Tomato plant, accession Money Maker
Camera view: bottom (45 deg); turntable rotation: 300 degrees
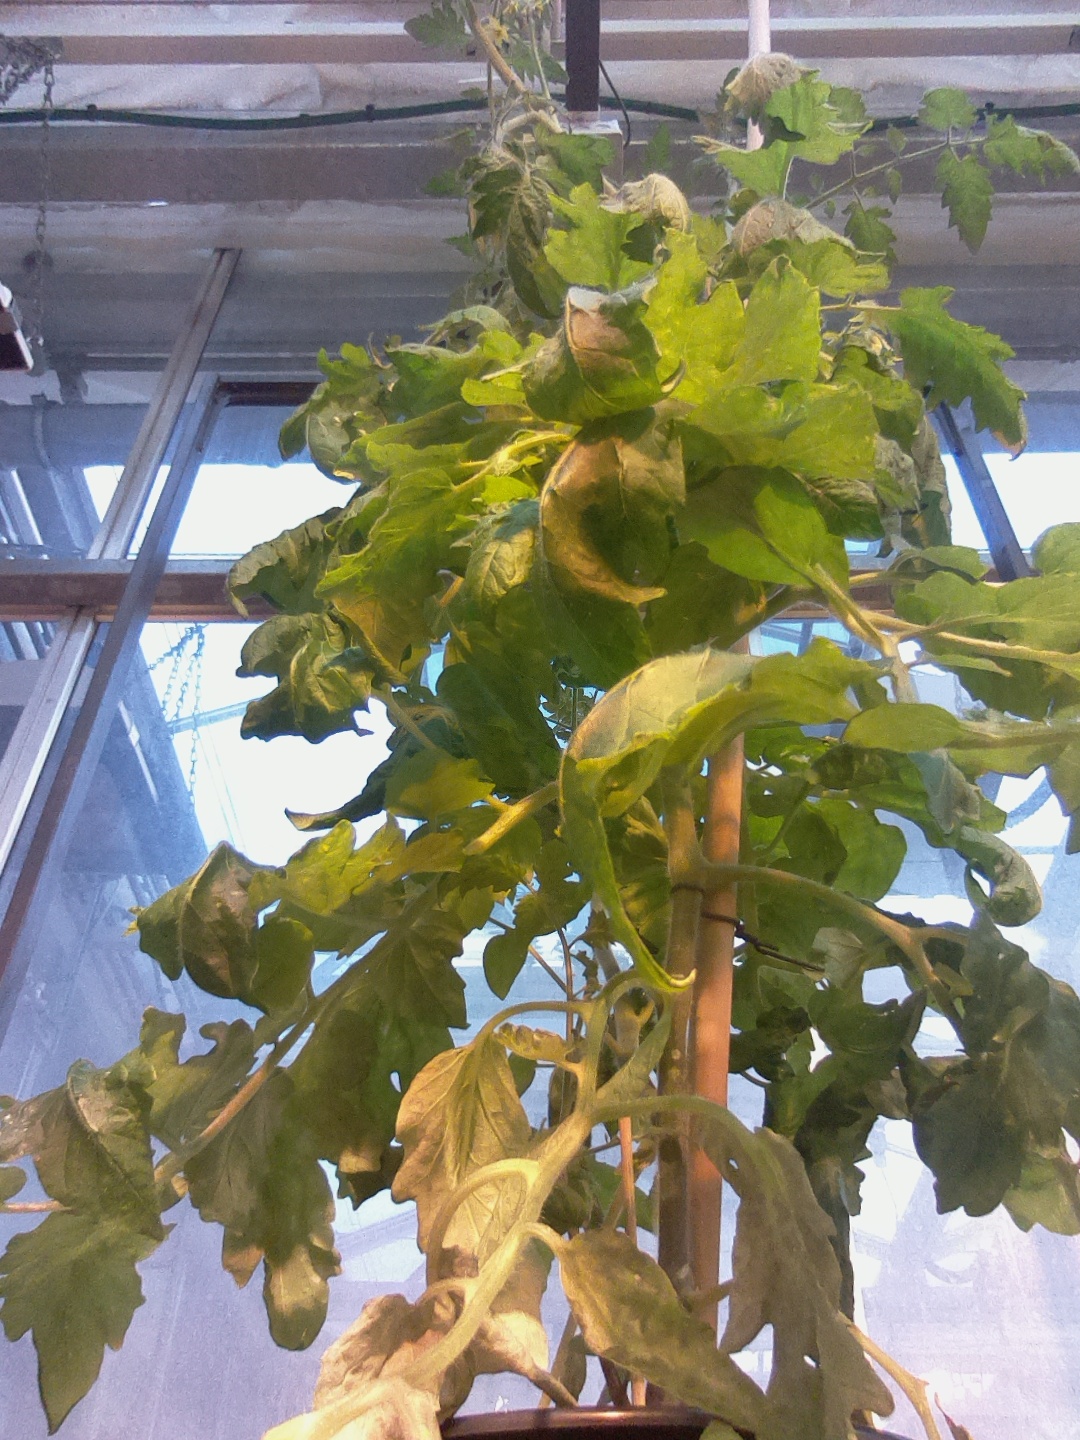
BBCH growth stage 68: Full flowering, 80%-90% of flowers open, more petals falling